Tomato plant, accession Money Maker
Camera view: tilt-top (135 deg); turntable rotation: 330 degrees
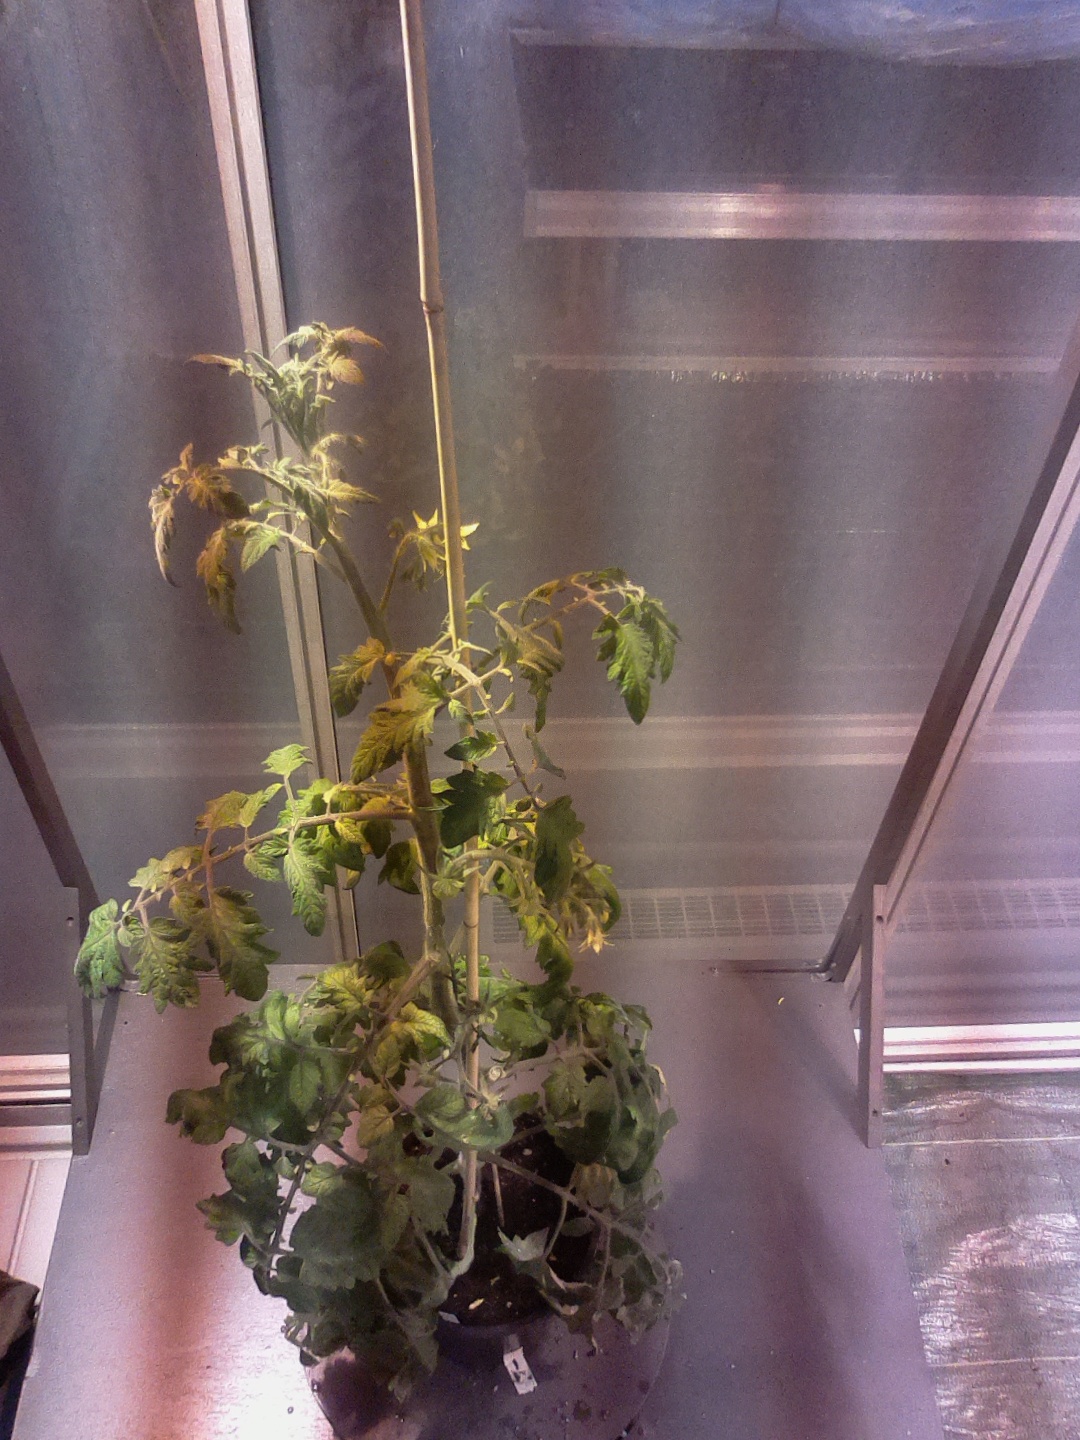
BBCH growth stage 71: 10%-20% of final fruit size